Albert G. Blanchard

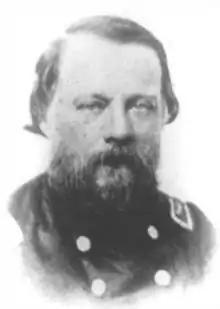
Albert G. Blanchard

Albert Gallatin Blanchard (September 6, 1810 – June 21, 1891) was a general in the Confederate army during the American Civil War. He was among the small number of high-ranking Confederates to have been born in the North. He served on the Atlantic Coast early in the war, commanding a brigade in Virginia before being reassigned to administrative duty due to his age and health. Furthermore, he then led troops during the Carolinas Campaign in 1865.